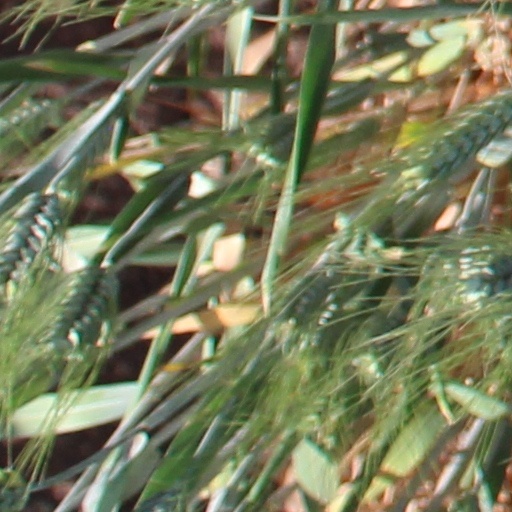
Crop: wheat